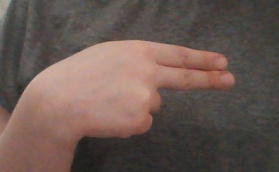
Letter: ain